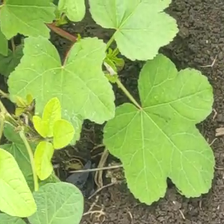
Weed species: Little_Mallow(Malva parviflora)